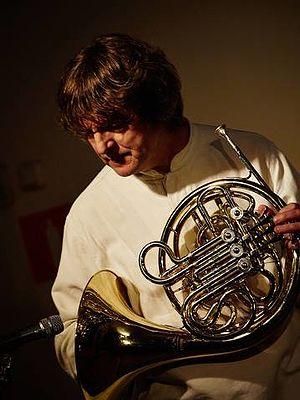
Arkady Shilkloper est un corniste de jazz russe, né le 17 octobre 1956 à Moscou.